Jens Stoltenberg

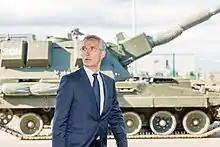
Stoltenberg visits NATO units in Tapa, Estonia in 2017.

In August 2017 the last NATO Certification Exercise of the four multinational battlegroups in the Baltic partners was conducted. Canada leads the battlegroup in Latvia. Germany leads the battlegroup in Lithuania. The United Kingdom leads the battlegroup in Estonia. The United States leads the battlegroup in Poland. This "NATO Enhanced Forward Presence" was the result of the 2016 Warsaw summit and much prior planning by Stoltenberg.